Chiang Kai-shek

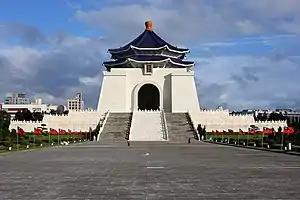
The National Chiang Kai-shek Memorial Hall is a famous monument, landmark, and tourist attraction in Taipei, Taiwan.

Chiang opposed Li's plan of defense because it would have placed most of the troops who were still loyal to Chiang under the control of Li and Chiang's other opponents in the central government. To overcome Chiang's intransigence, Li began ousting Chiang's supporters within the central government. Yan Xishan continued in his attempts to work with both sides, which created the impression among Li's supporters that he was a stooge of Chiang, and those who supported Chiang began to bitterly resent Yan for his willingness to work with Li. Because of the rivalry between Chiang and Li, Chiang refused to allow Nationalist troops loyal to him to aid in the defense of Guangxi and Guangdong. That let Communist forces occupy Guangdong in October 1949.